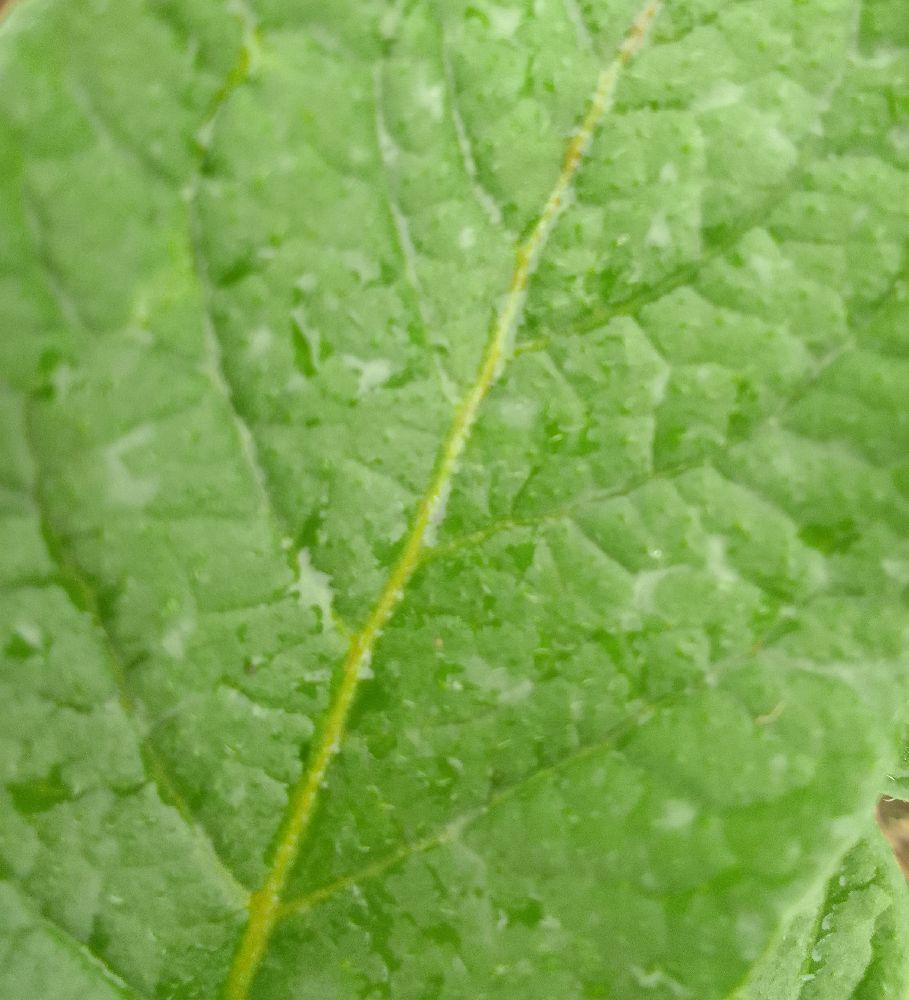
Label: Healthy